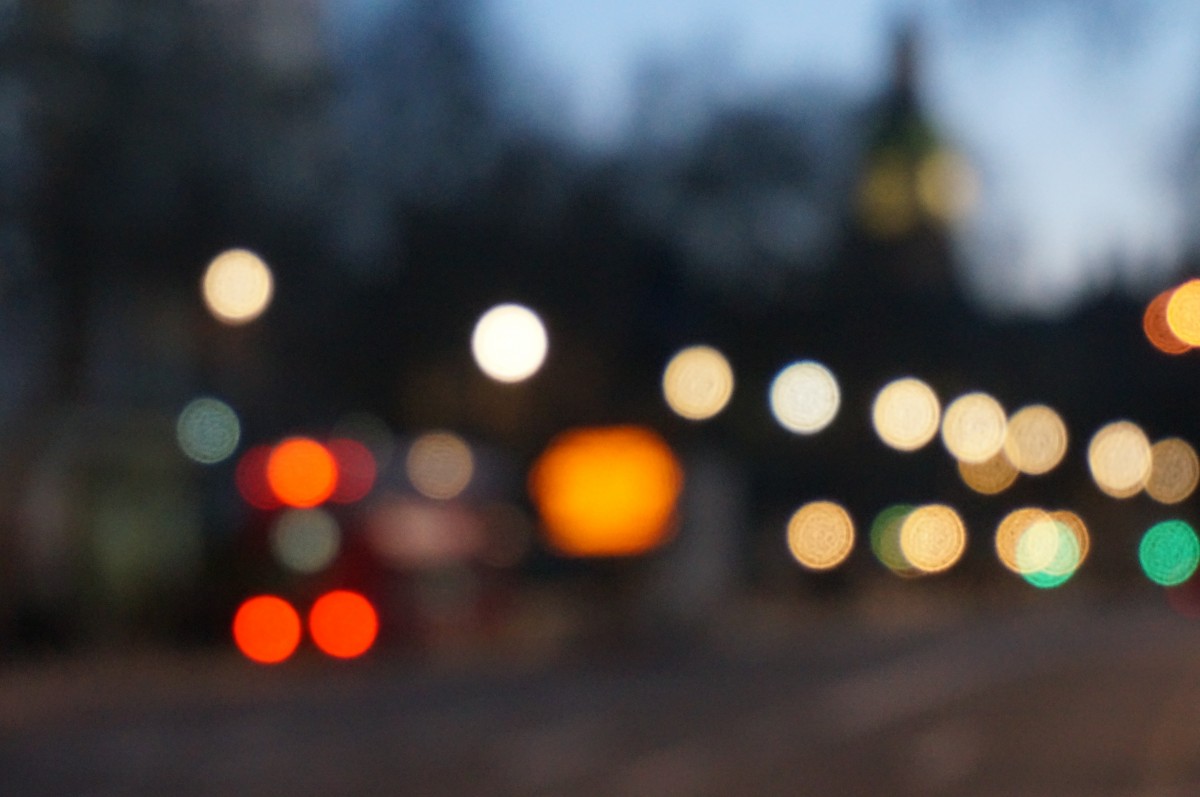
Tags: bokeh, blur, abstract, night, sunlight, reflection, color, darkness, lighting, circle